One-child policy

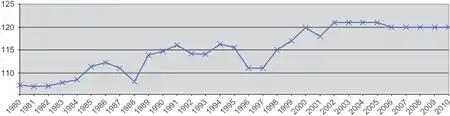
The sex ratio at birth in People's Republic of China, males per 100 females, 1980–2010.

The sex ratio of a newborn infant (between male and female births) in mainland China reached 117:100, and stabilized between 2000 and 2013, about 10% higher than the baseline, which ranges between 103:100 and 107:100. It had risen from 108:100 in 1981—at the boundary of the natural baseline—to 111:100 in 1990. According to a report by the National Population and Family Planning Commission, there would be 30million more men than women in 2020, potentially leading to social instability, and courtship-motivated emigration. The estimate of 30 million cited for the sex disparity, however, may have been very exaggerated, as birth statistics have been skewed by late registrations and unreported births: for instance, researchers have found that census statistics for women in later stages of life do not match the birth statistics.